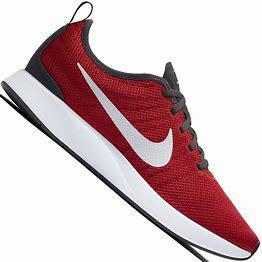
Brand: Nike
Model: Dualtone Racer